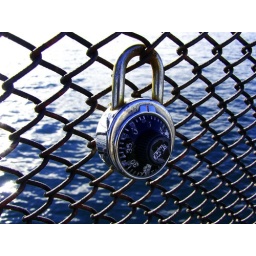
Haha, this was just some random lock on the fence near the ocean in Seattle.